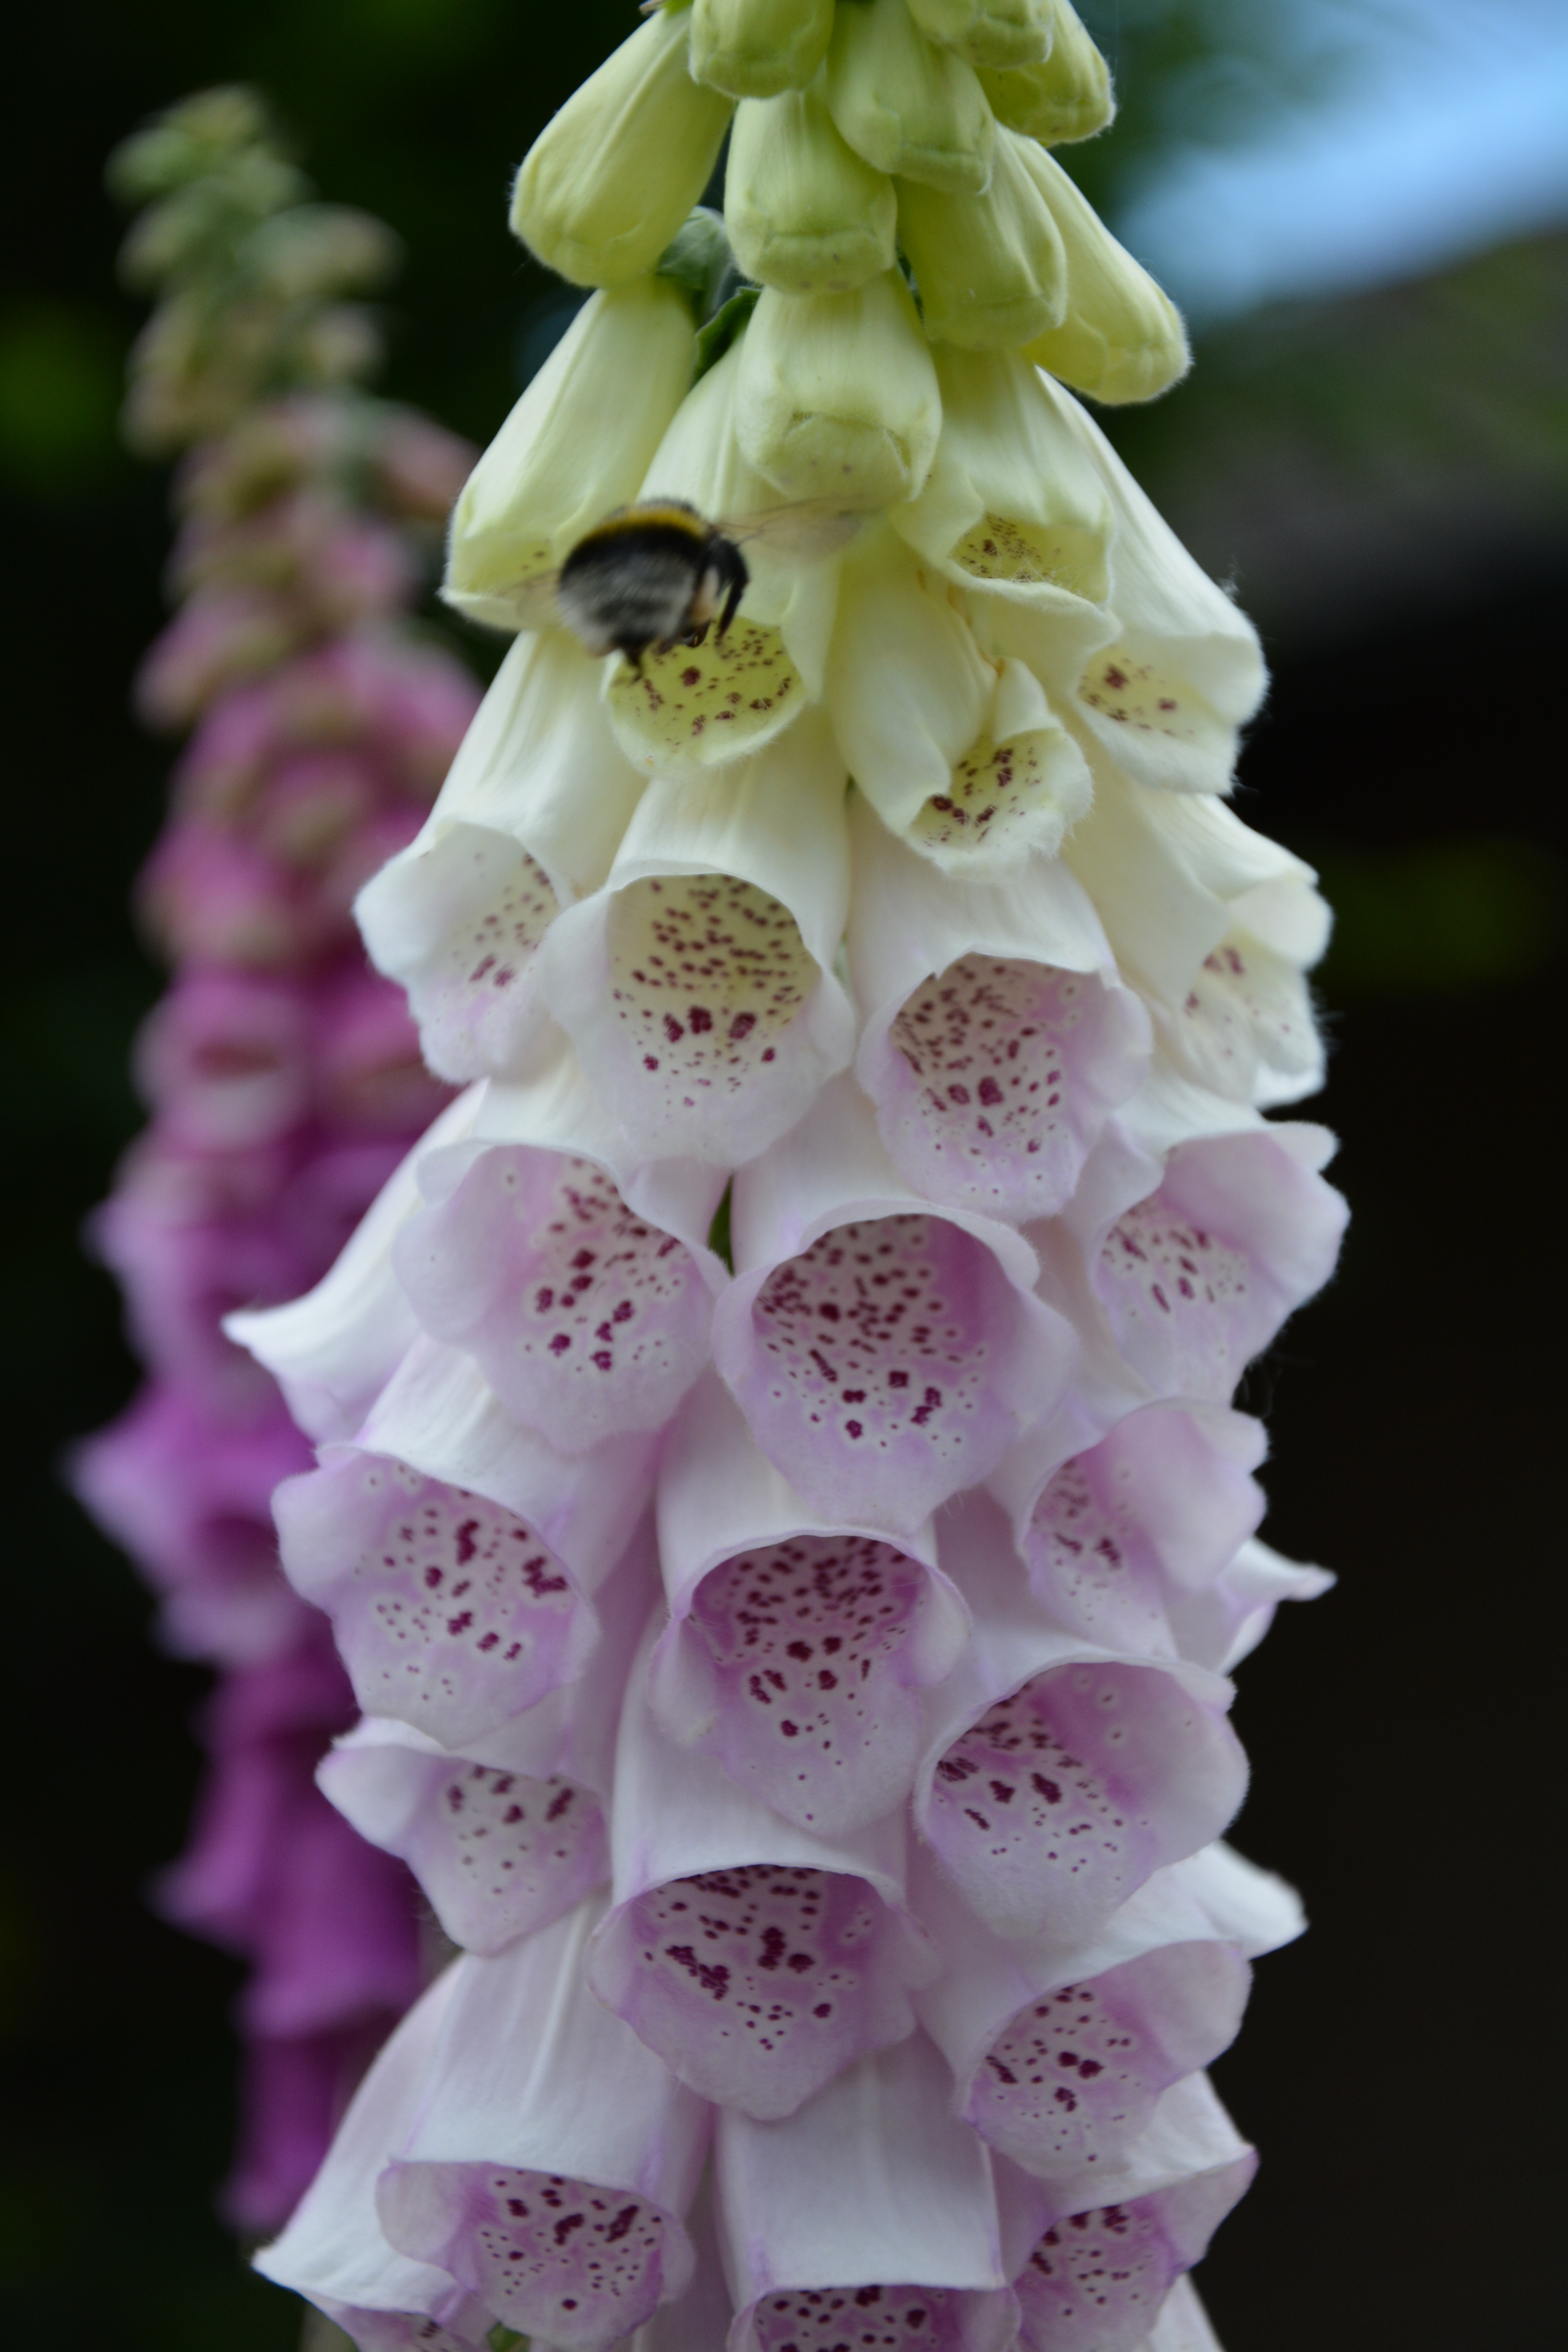
blossom, plant, flower, petal, bloom, botany, pink, close, flora, orchid, toxic, floristry, hyacinth, digitalis, gladiolus, thimble, medicinal plant, macro photography, flowering plant, poisonous plant, plant stem, land plant